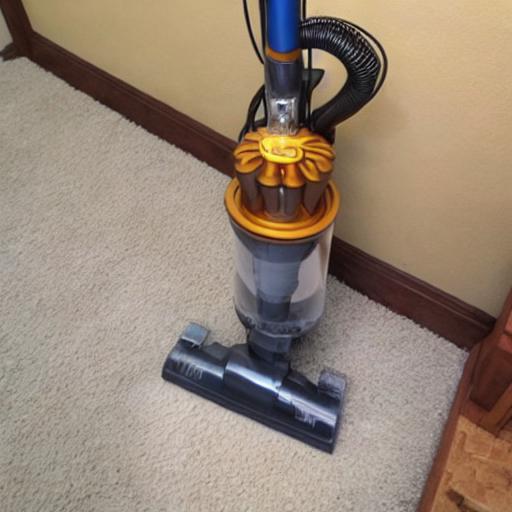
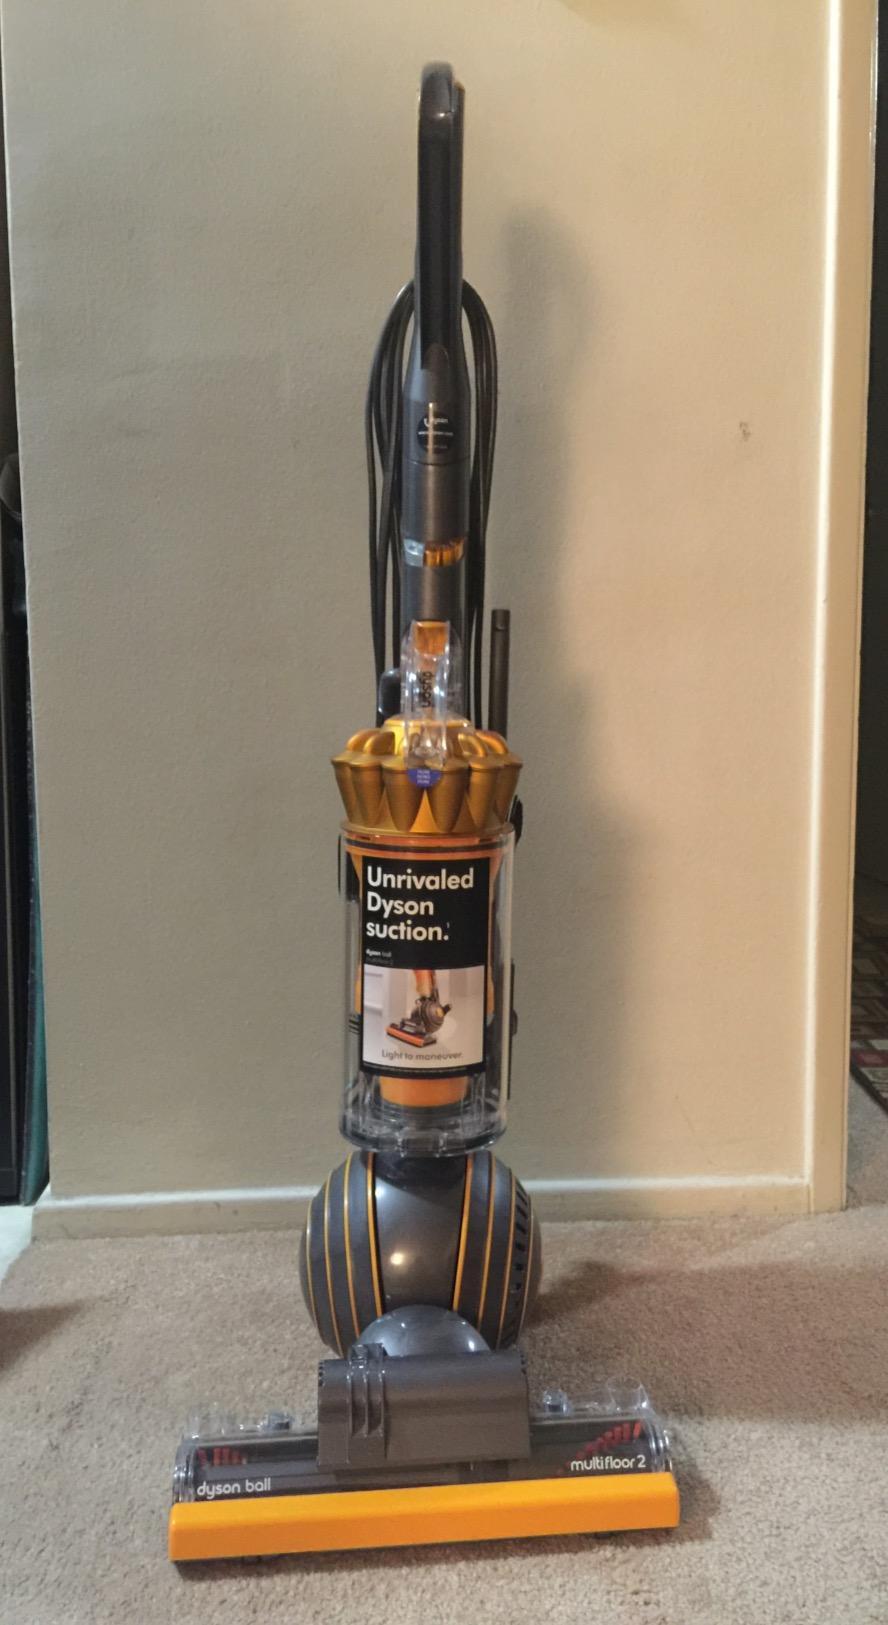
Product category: items_vacuum
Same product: no